Question: Please indicate a possible affordance area of the bottle that can be used for holding
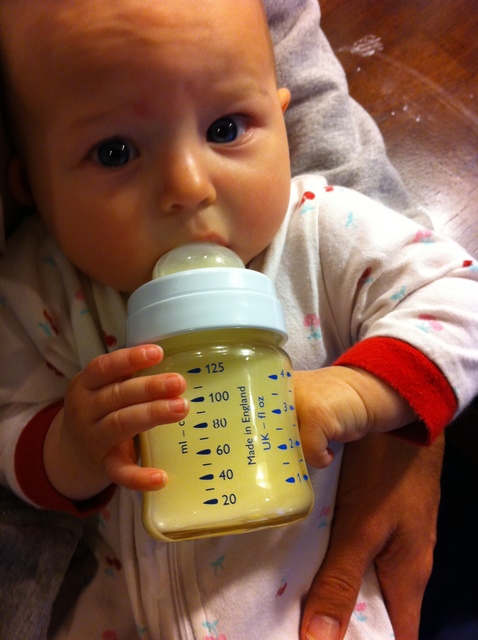
Answer: [116.5, 223.5, 328.5, 558.5]